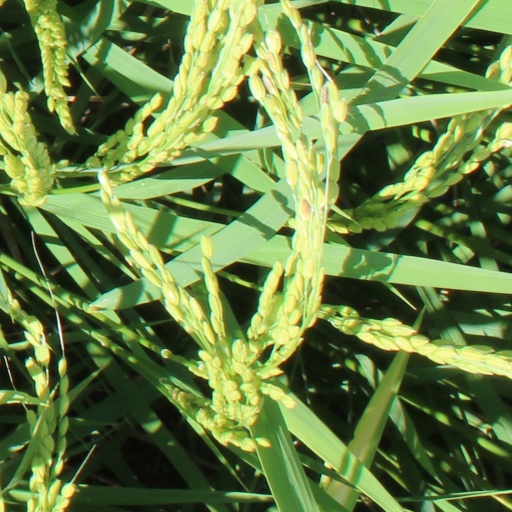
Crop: rice